History of Azerbaijan

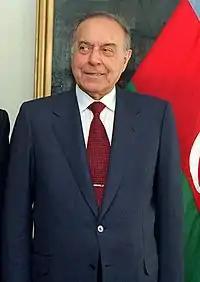
Heydar Aliyev during a 1997 Pentagon visit

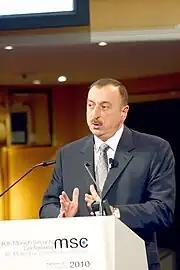
Ilham Aliyev in Munich in 2010

According to Audrey L. Altstadt, Russia had been moving militarily towards the Caucasus since 1790. After its defeat by Russia, Qajar Iran ceded Dagestan, Georgia, and most of Azerbaijan to Russia. Local khanates were abolished (Baku and Ganja) or accepted Russian patronage.